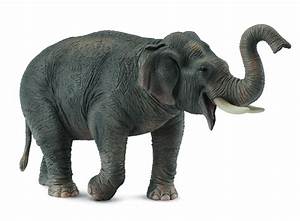
Label: elephant